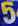
Number: 5